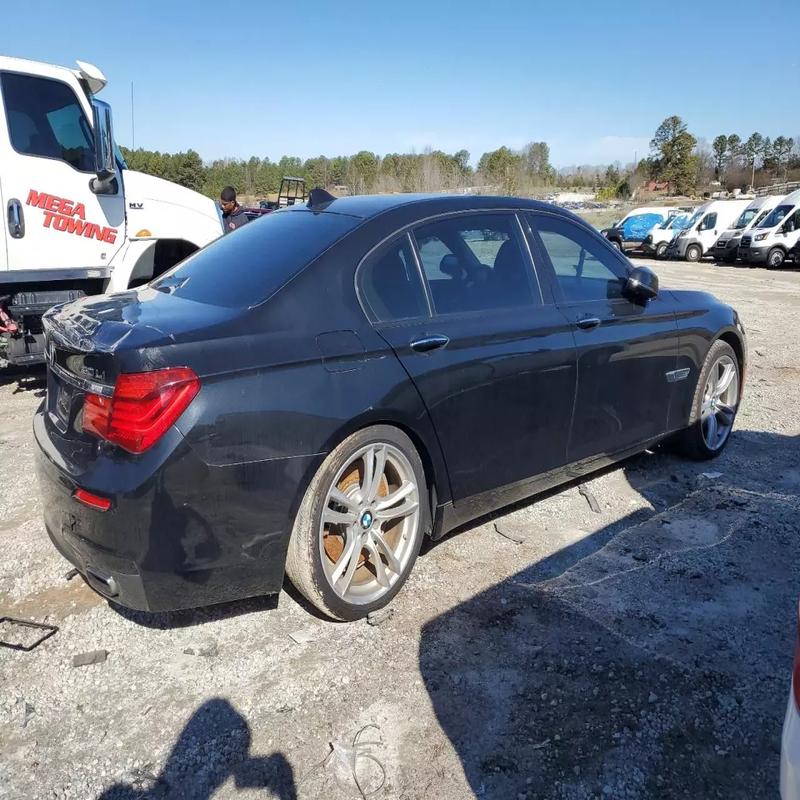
Aucun dommage détecté.
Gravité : aucun